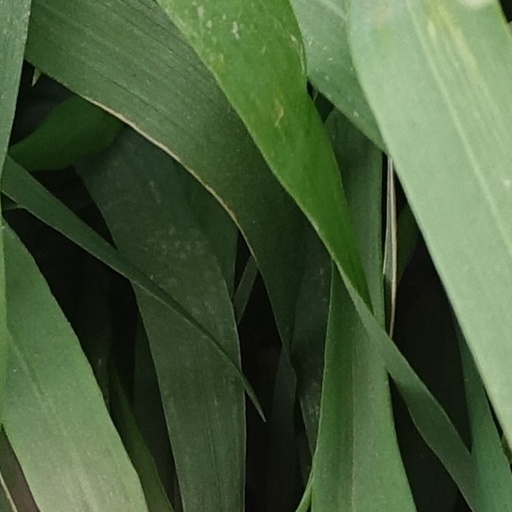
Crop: wheat